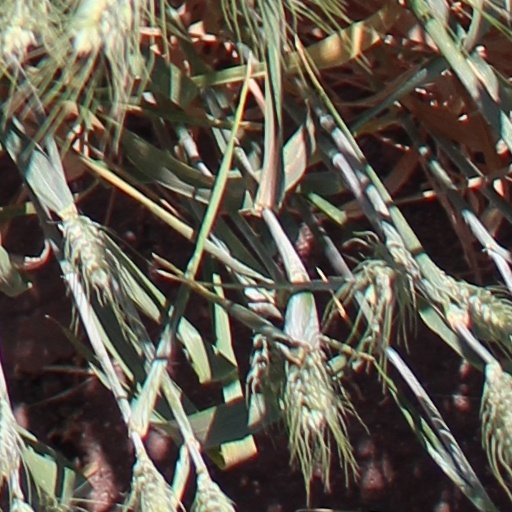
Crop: wheat